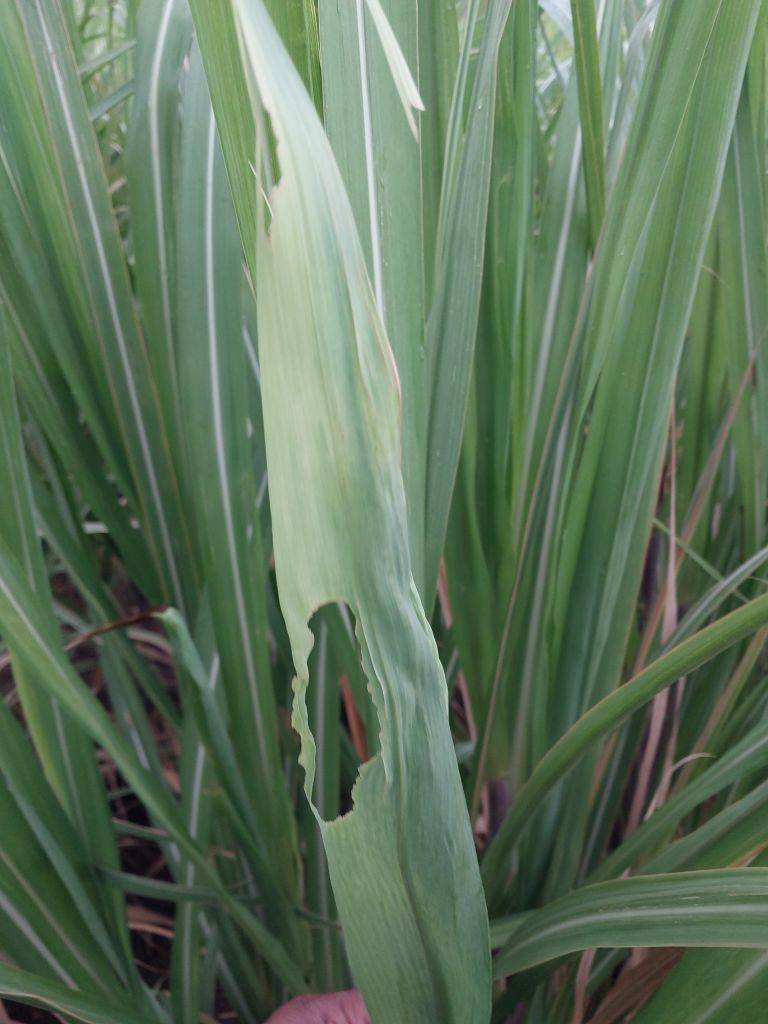
Label: Pokkah Boeng